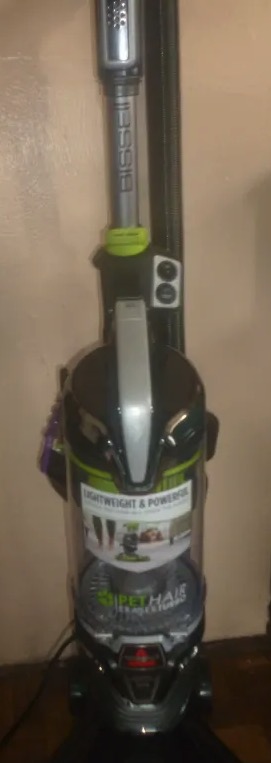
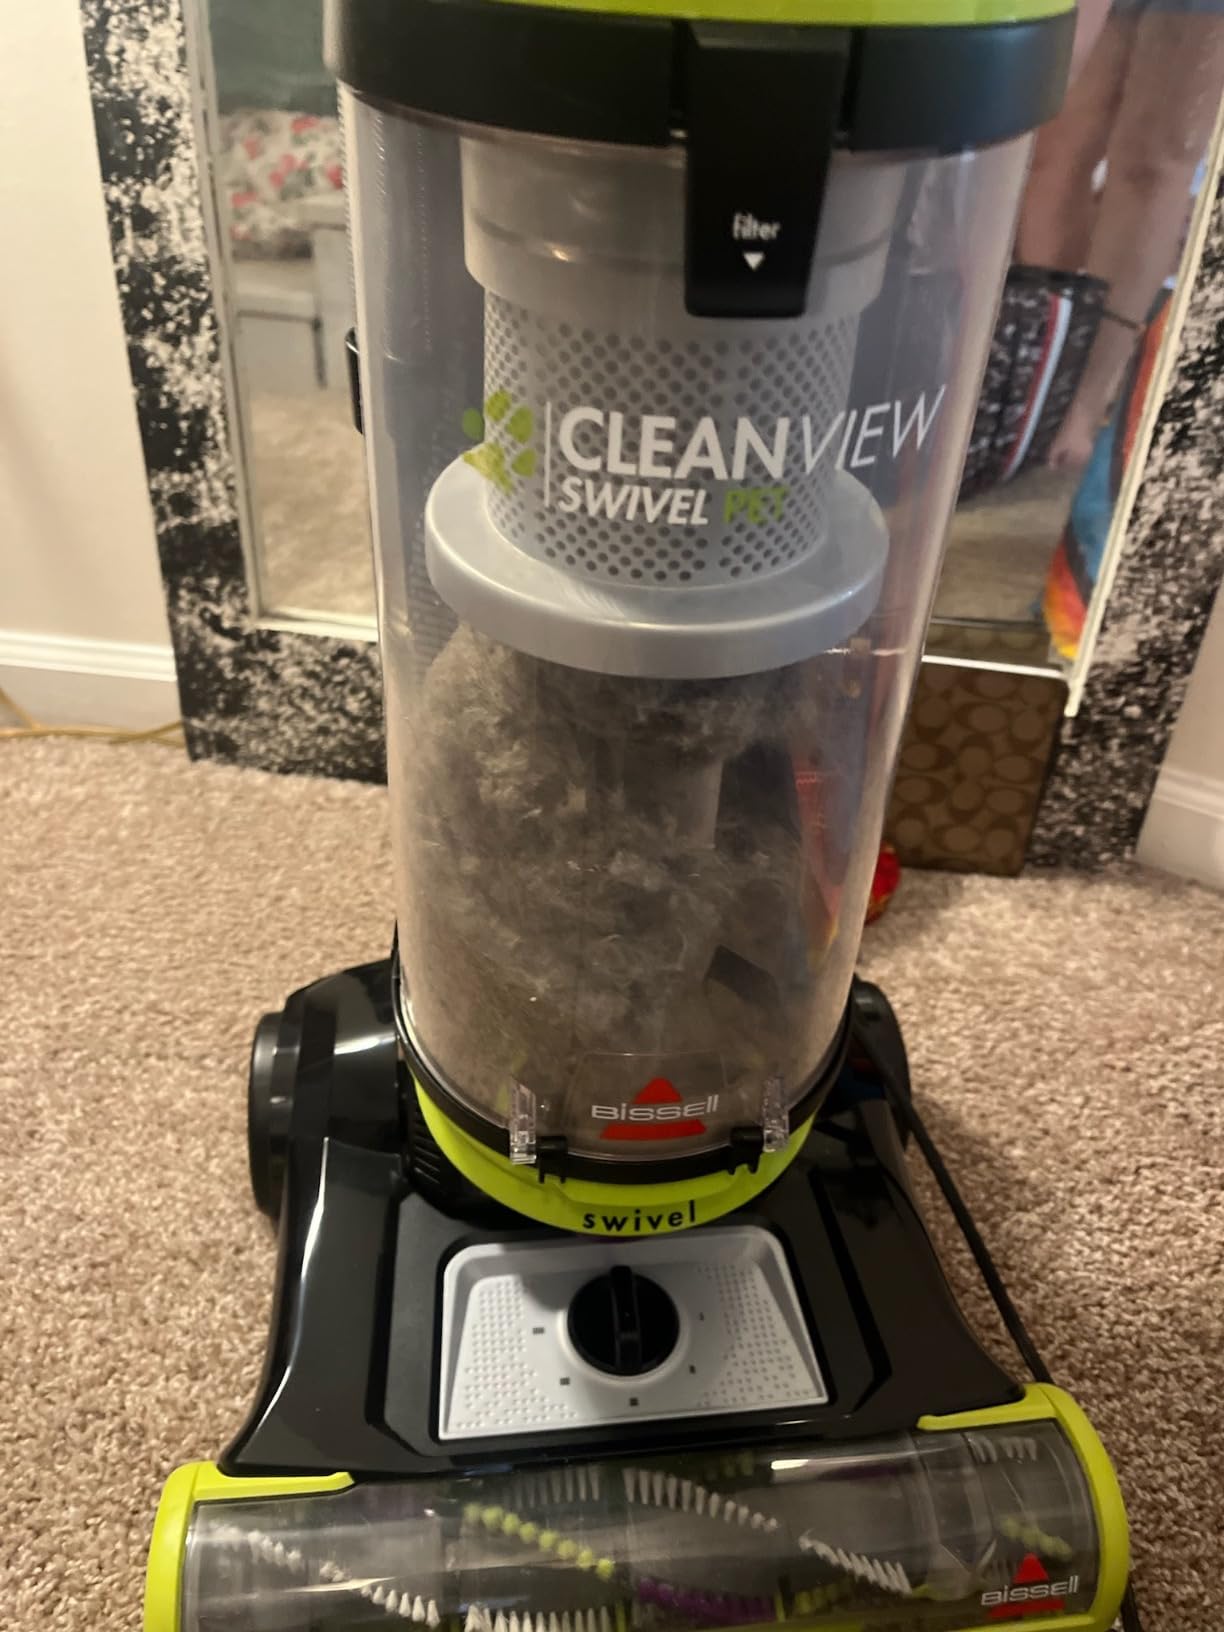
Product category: items_vacuum
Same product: no